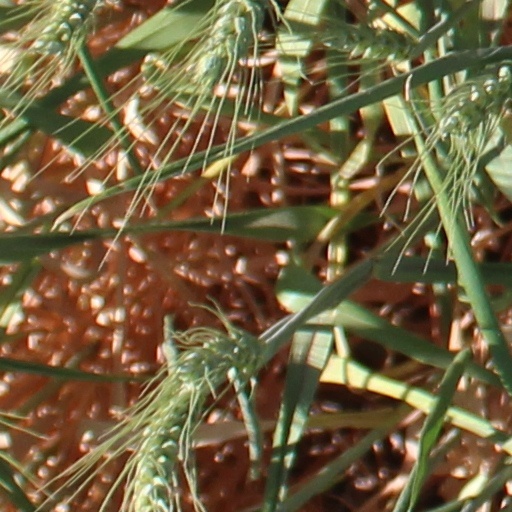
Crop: wheat